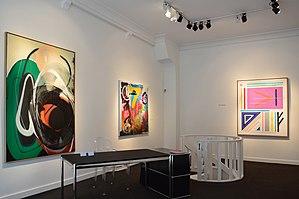
Salle 1
Franck Le Feuvre, né en 1964, est un galeriste français spécialisé dans l’art contemporain. Il est le fondateur de la Galerie Le Feuvre aujourd'hui devenue Le Feuvre & Roze, située à Paris depuis 2005.